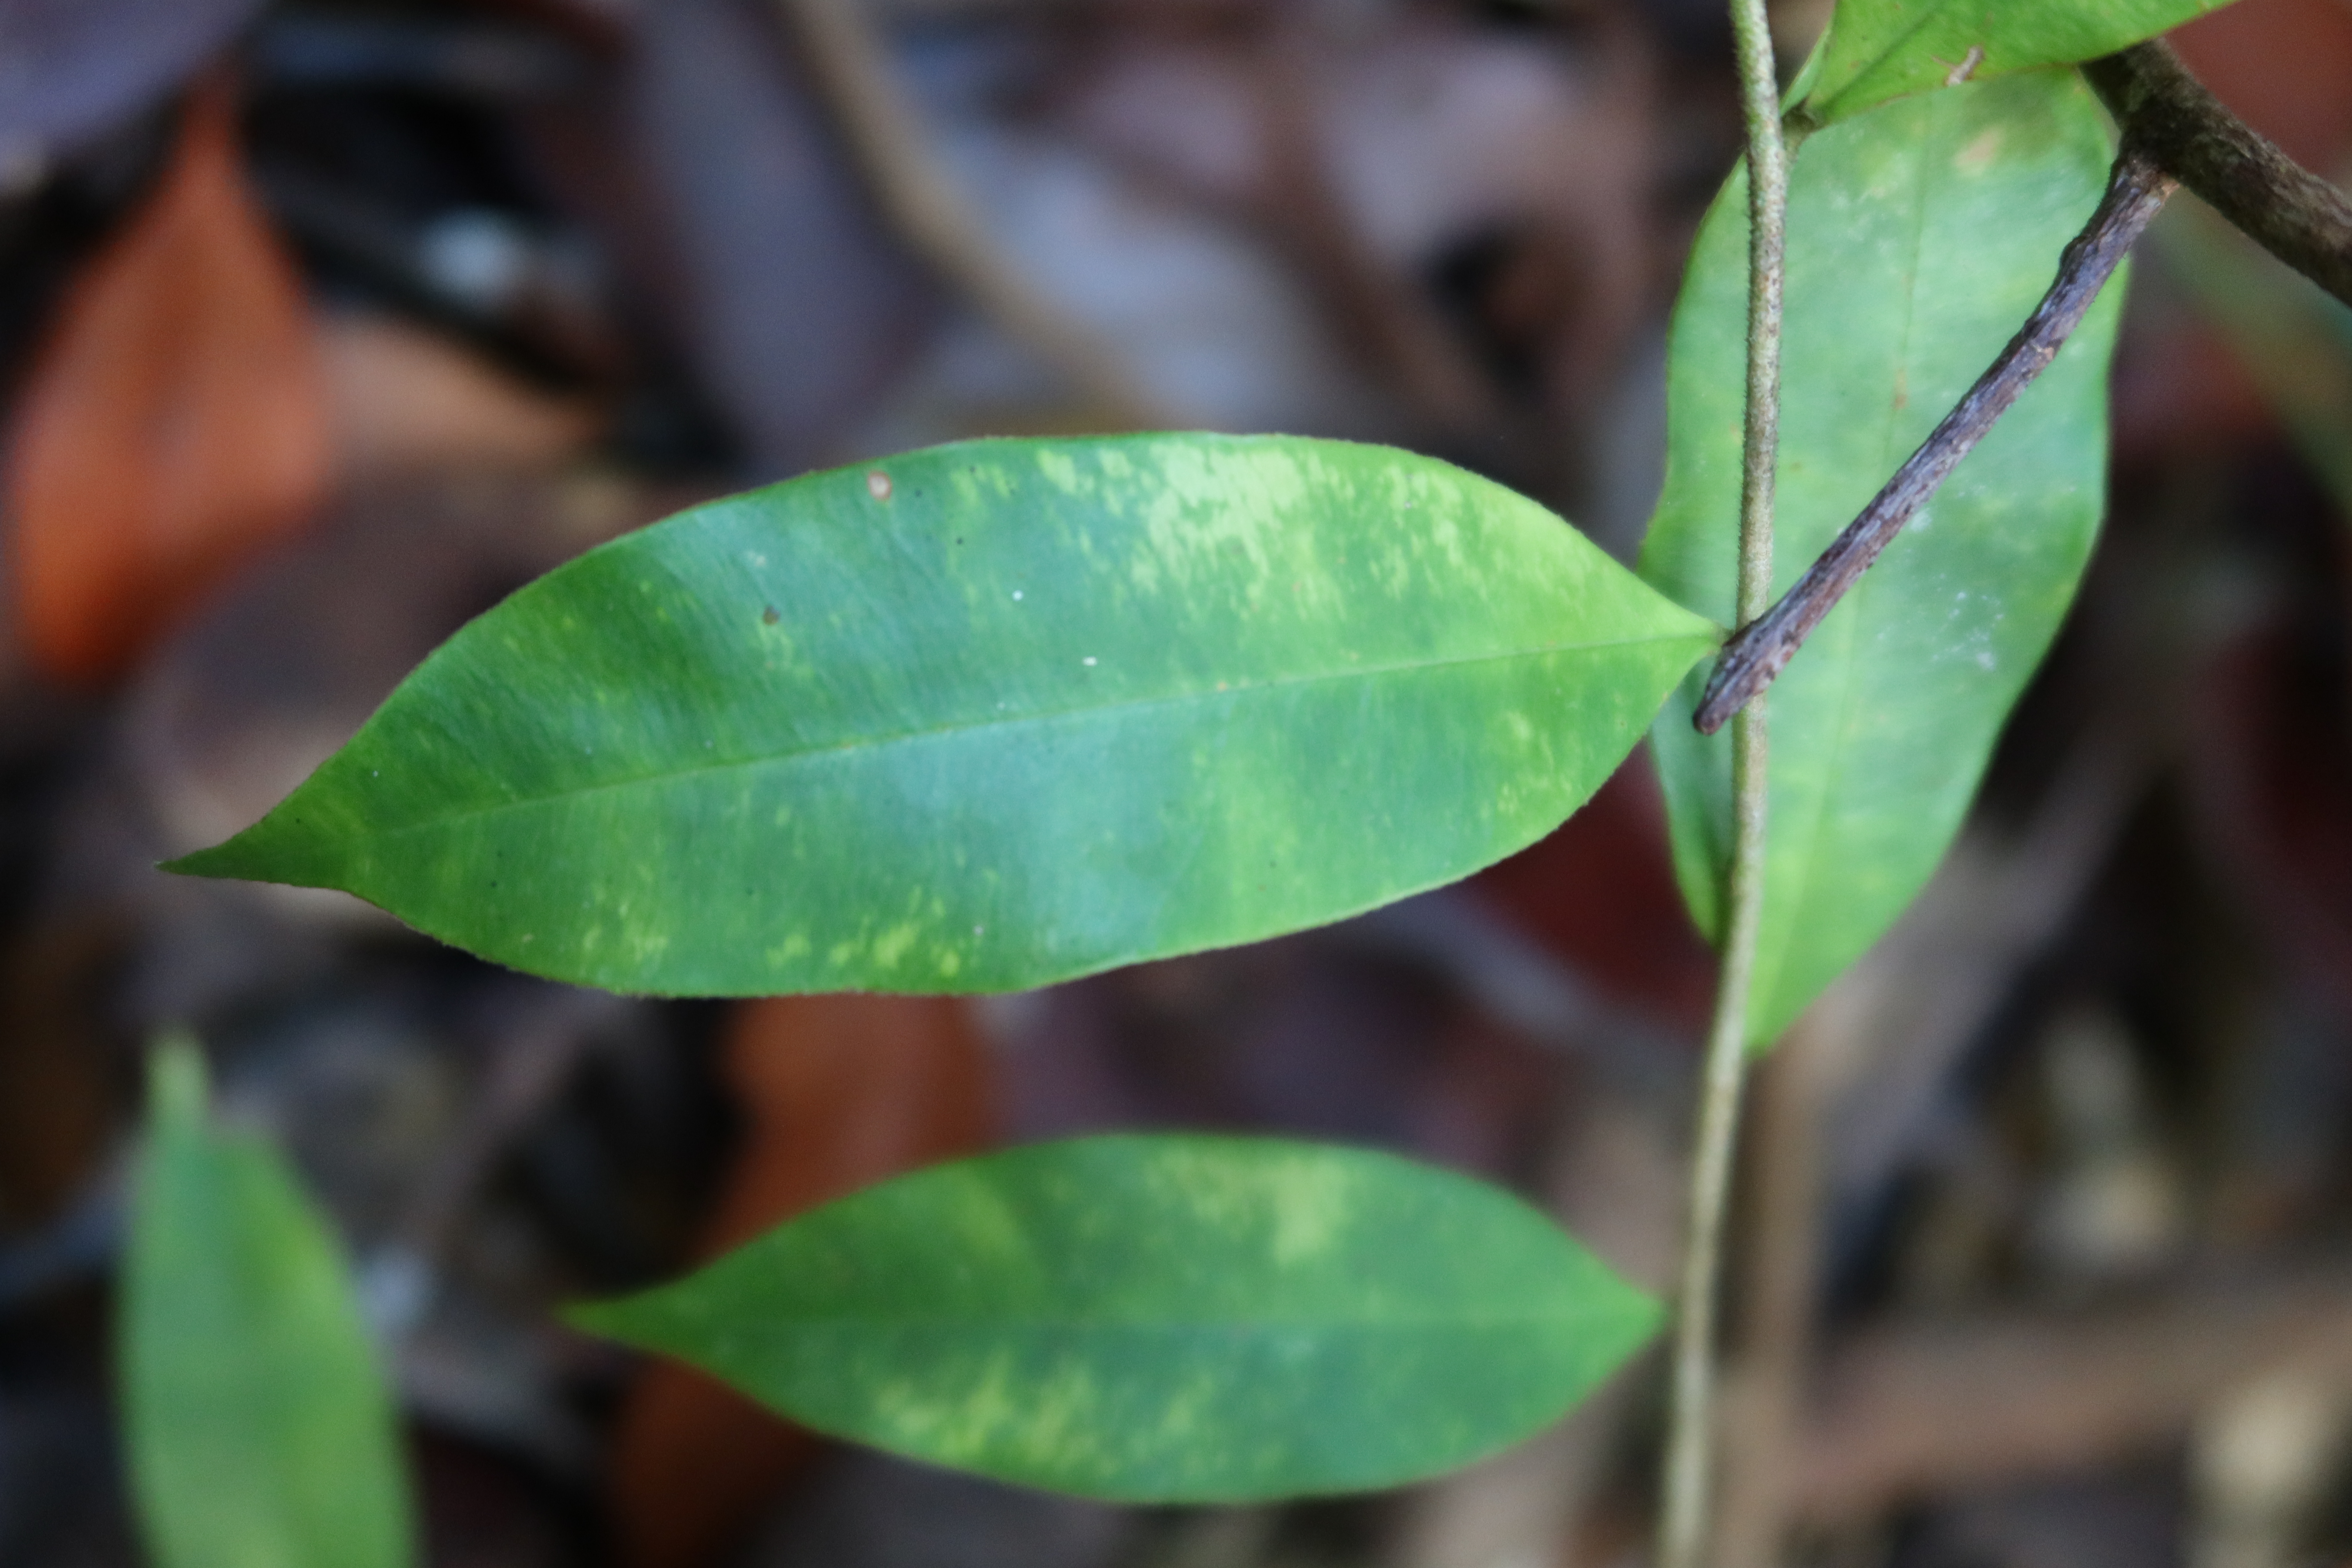
Label: Brown spots